Venezuela during World War I

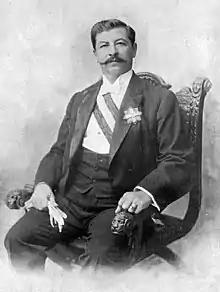
Juan Vicente Gómez, dictator of Venezuela during World War I. Gómez maintained a position of neutrality during the conflict.

During World War I, Venezuela maintained a position of neutrality in the four years of the conflict during the dictatorship of Juan Vicente Gómez. For its position, his government was pressured and threatened by the conflict belligerants, and Gómez was accused of having pro-German sympathies. Gómez used the position of Victorino Márquez Bustillos as provisional president, in practice a "prime minister", to refuse to discuss changing his stance.